Ivy Williamson

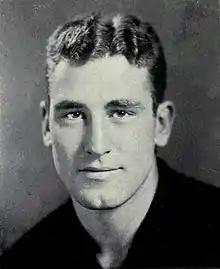
Williamson in 1932

Ivan B. "Ivy" Williamson (February 4, 1911 – February 19, 1969) was a player and coach of American football and basketball, and a college athletics administrator. He played college football and basketball at the University of Michigan from 1930 to 1932 and was captain of the national champion 1932 Michigan football team. He was an assistant football coach at Yale University (1934–1941, 1945–1946) and the head football coach at Lafayette College (1947–1948) and the University of Wisconsin–Madison (1949–1955). He served as the athletic director at Wisconsin from 1955 to 1969.